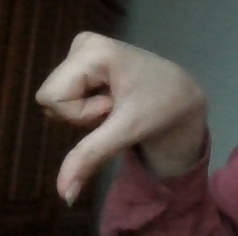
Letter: waw